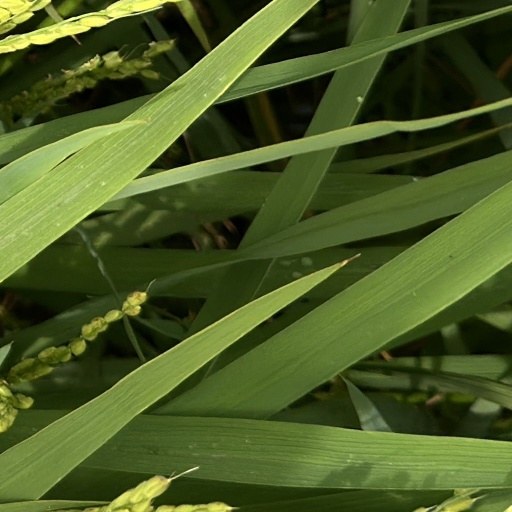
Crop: rice